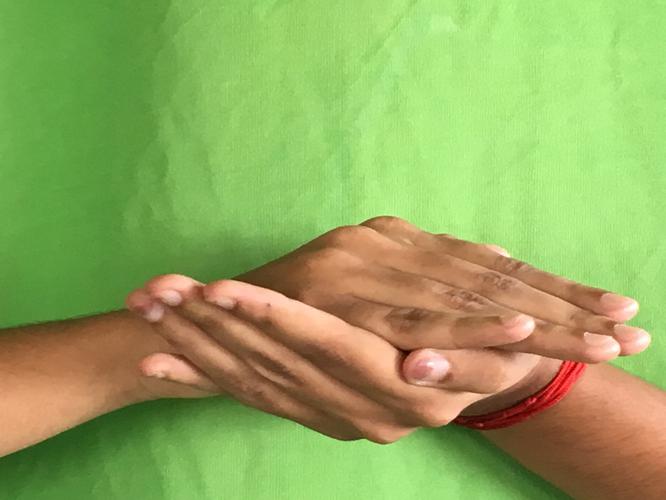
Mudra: Samputa
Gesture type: double_hand